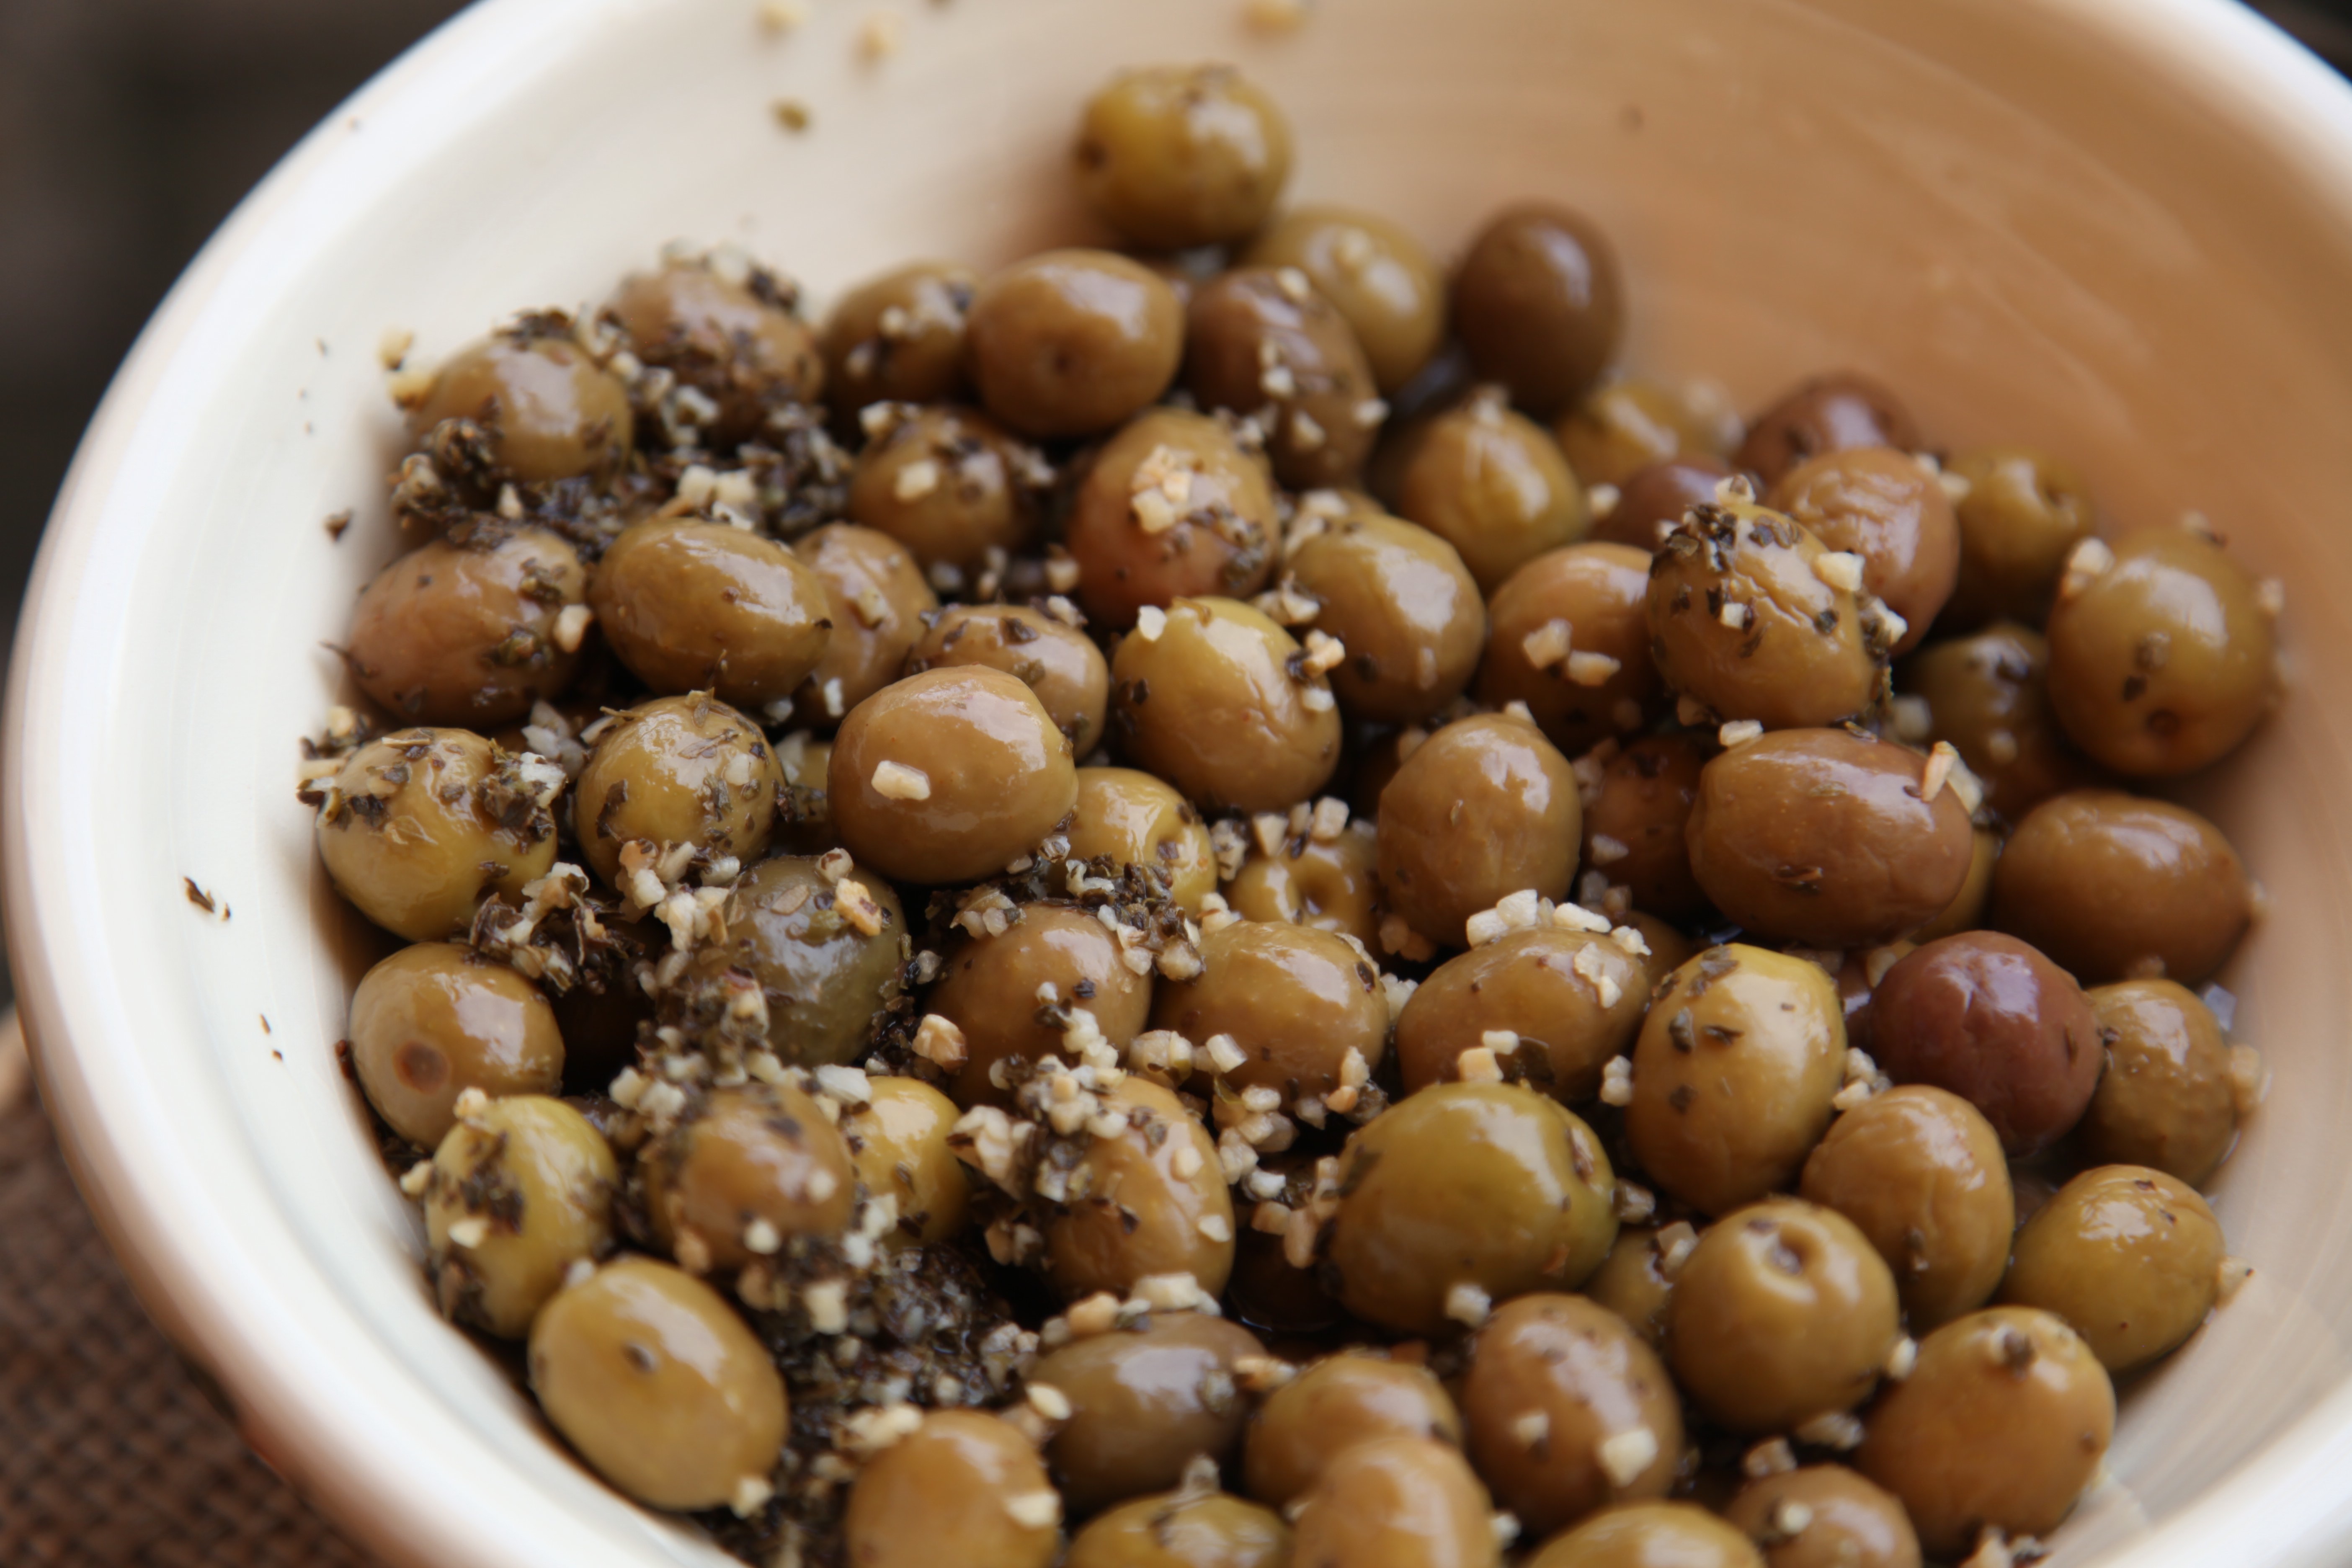
plant, fruit, dish, food, produce, vegetable, crop, agriculture, flowering plant, land plant, common bean, chickpea